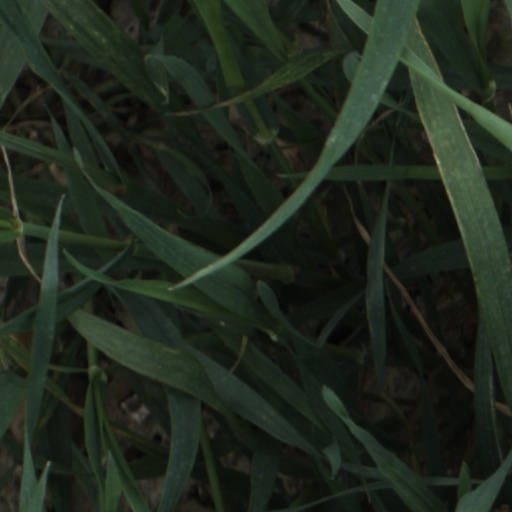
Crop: wheat